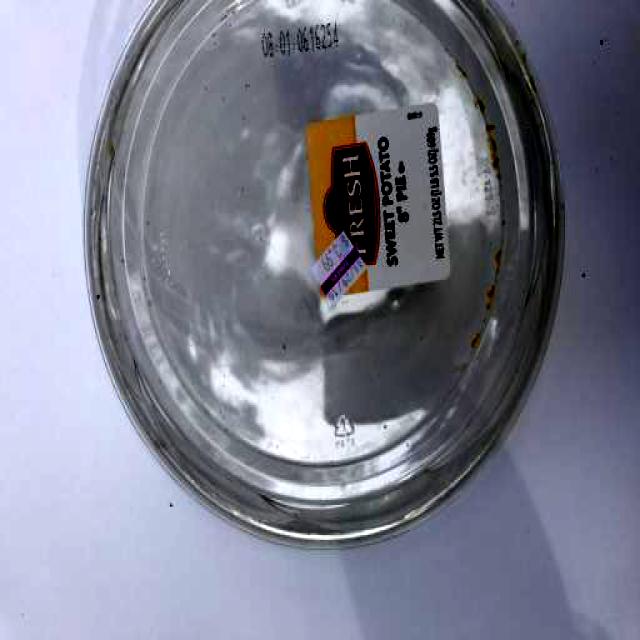
Label: Plastic